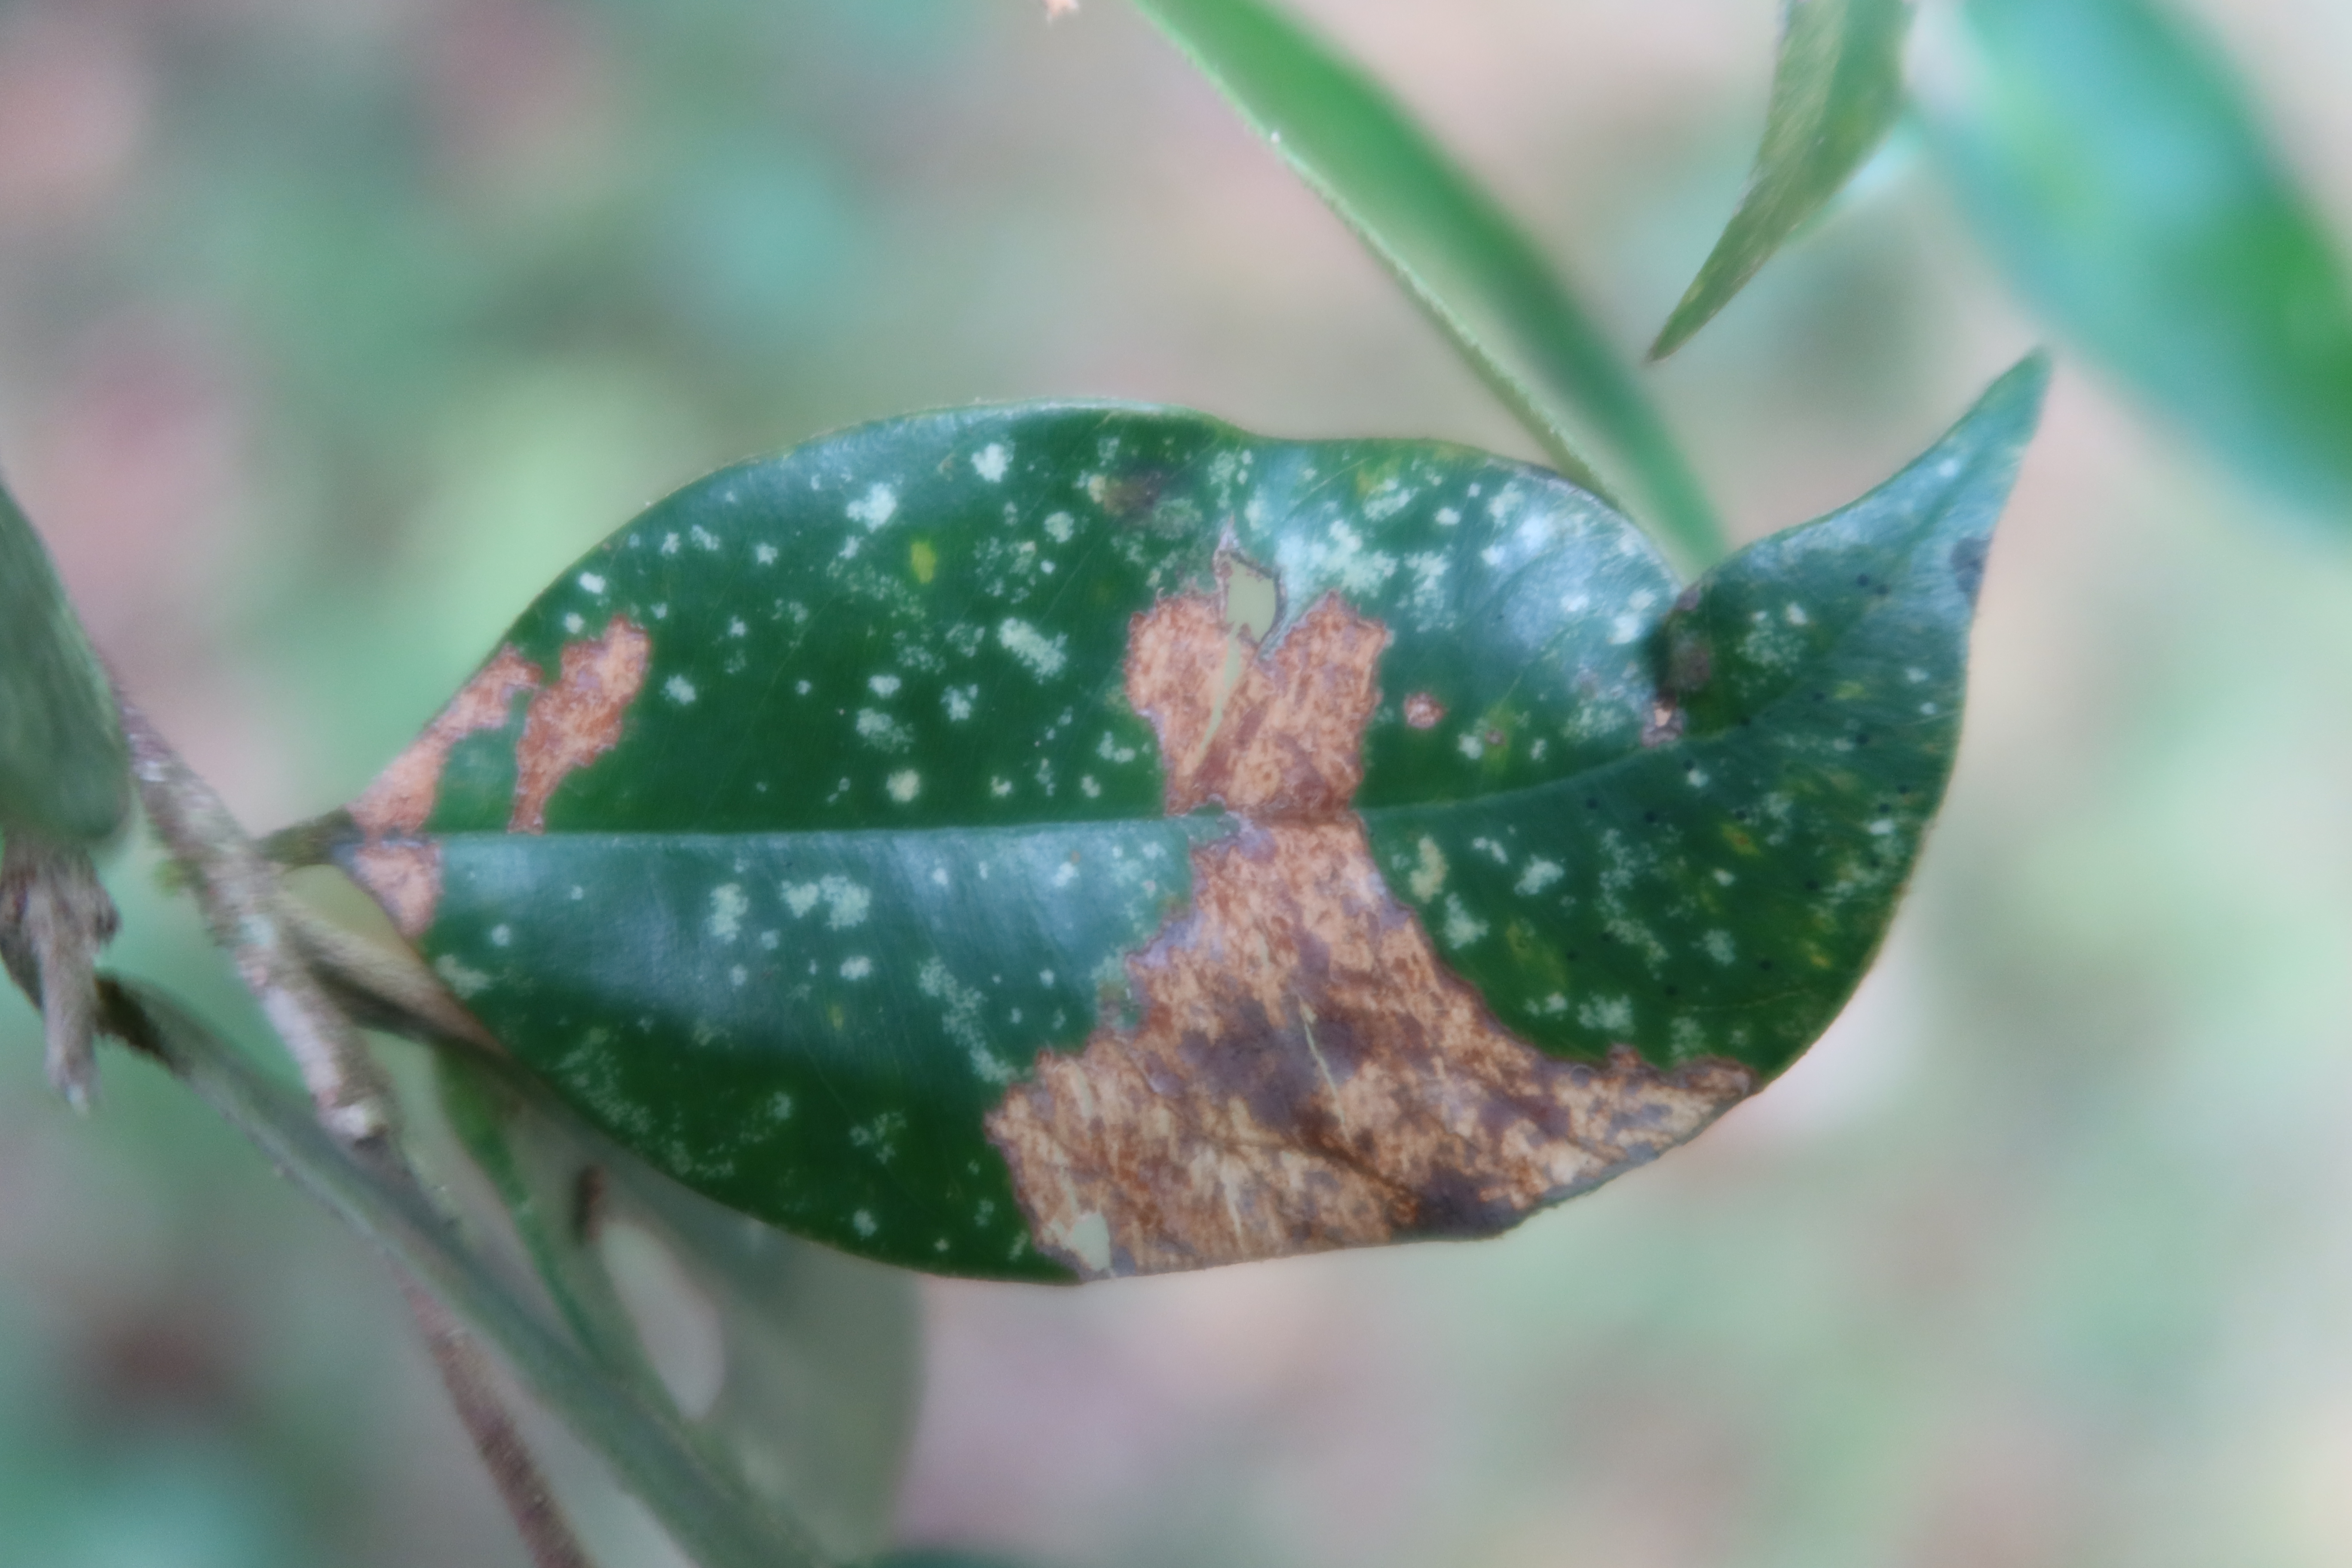
Label: Powdery mildew